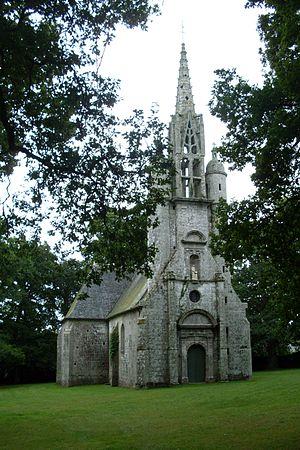
Le Bagad Kemper est un bagad de la ville de Quimper dans le Finistère, en France. L'ensemble comporte aussi un groupe secondaire, le Bagad Glazik Kemper, ainsi qu'un bagad école, le Bagadig Kemper.
Cet article recense les monuments historiques français classés en 1914.
Fouesnant est une commune du département du Finistère, dans la région Bretagne, en France. La commune est le chef-lieu du canton de Fouesnant ainsi que de la communauté de communes du Pays Fouesnantais.